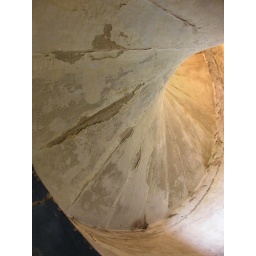
Staircase in the tower of the castle in Weitersroda